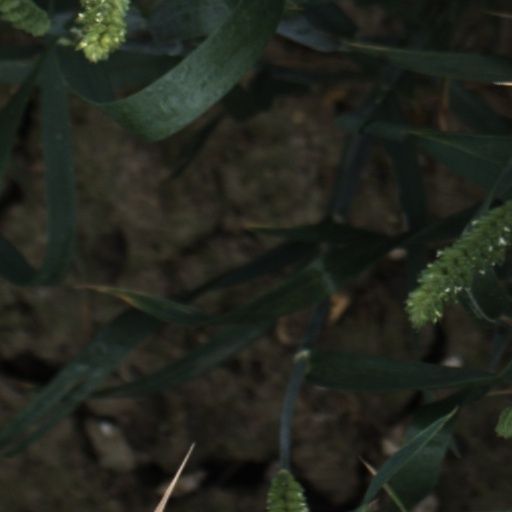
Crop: wheat